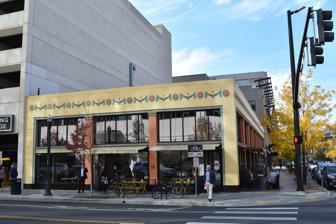
Building: John Tourtellotte Building
Country: United States of America
Year built: 1927
U.S. historic building United States historic place Tourtellotte, John, Building U.S. National Register of Historic Places The John Tourtellotte Building in 2018 Show map of Idaho Show map of the United States Location 210-222 N. 10th St., Boise, Idaho Coordinates 43°37′05″N 116°12′12″W / 43.61806°N 116.20333°W / 43.61806; -116.20333 ( Tourtellotte, John, Building ) Area less than one acre Built 1927 ( 1927 ) Architect Tourtellotte & Hummel MPS Tourtellotte and Hummel Architecture TR NRHP reference No. 82000249 Added to NRHP November 17, 1982 The John Tourtellotte Building in Boise , Idaho , is a 1-story, reinforced concrete commercial space designed by Tourtellotte and Hummel and constructed in 1928. Plans for the building were drawn at the firm's Portland office with some participation from local Tourtellotte & Hummel architects. The building was added to the National Register of Historic Places in 1982, and its nomination form describes the structure as representing "the classicizing impulse of the 1920s in interaction with new structural systems and the functional aesthetic which accompanied them." The Tourtellotte Building is veneered with cast panels placed to resemble stone blocks, and the upper facade includes a "continuous frieze of swags and discs." At the time of construction of the John Tourtellotte Building, John Tourtellotte had been living and working in Portland, but the Boise office, managed by partner Frederick Hummel, continued to be a major influence in local architectural development. See also John E. Tourtellotte References